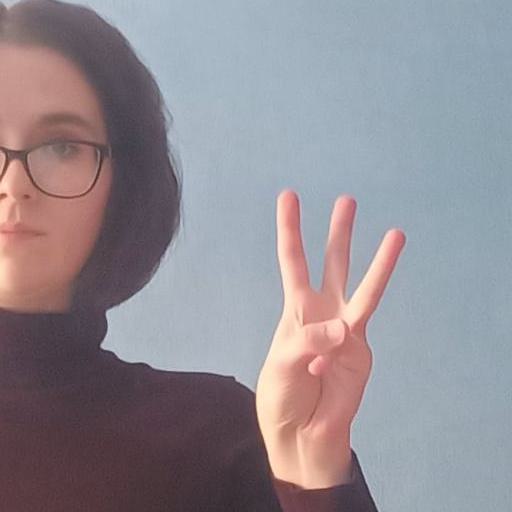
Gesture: three